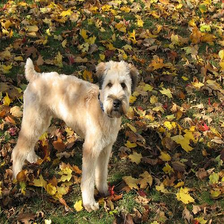
Species: dog
Breed: wheaten terrier